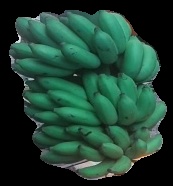
Variety: elakki-bale
Grade: grade2